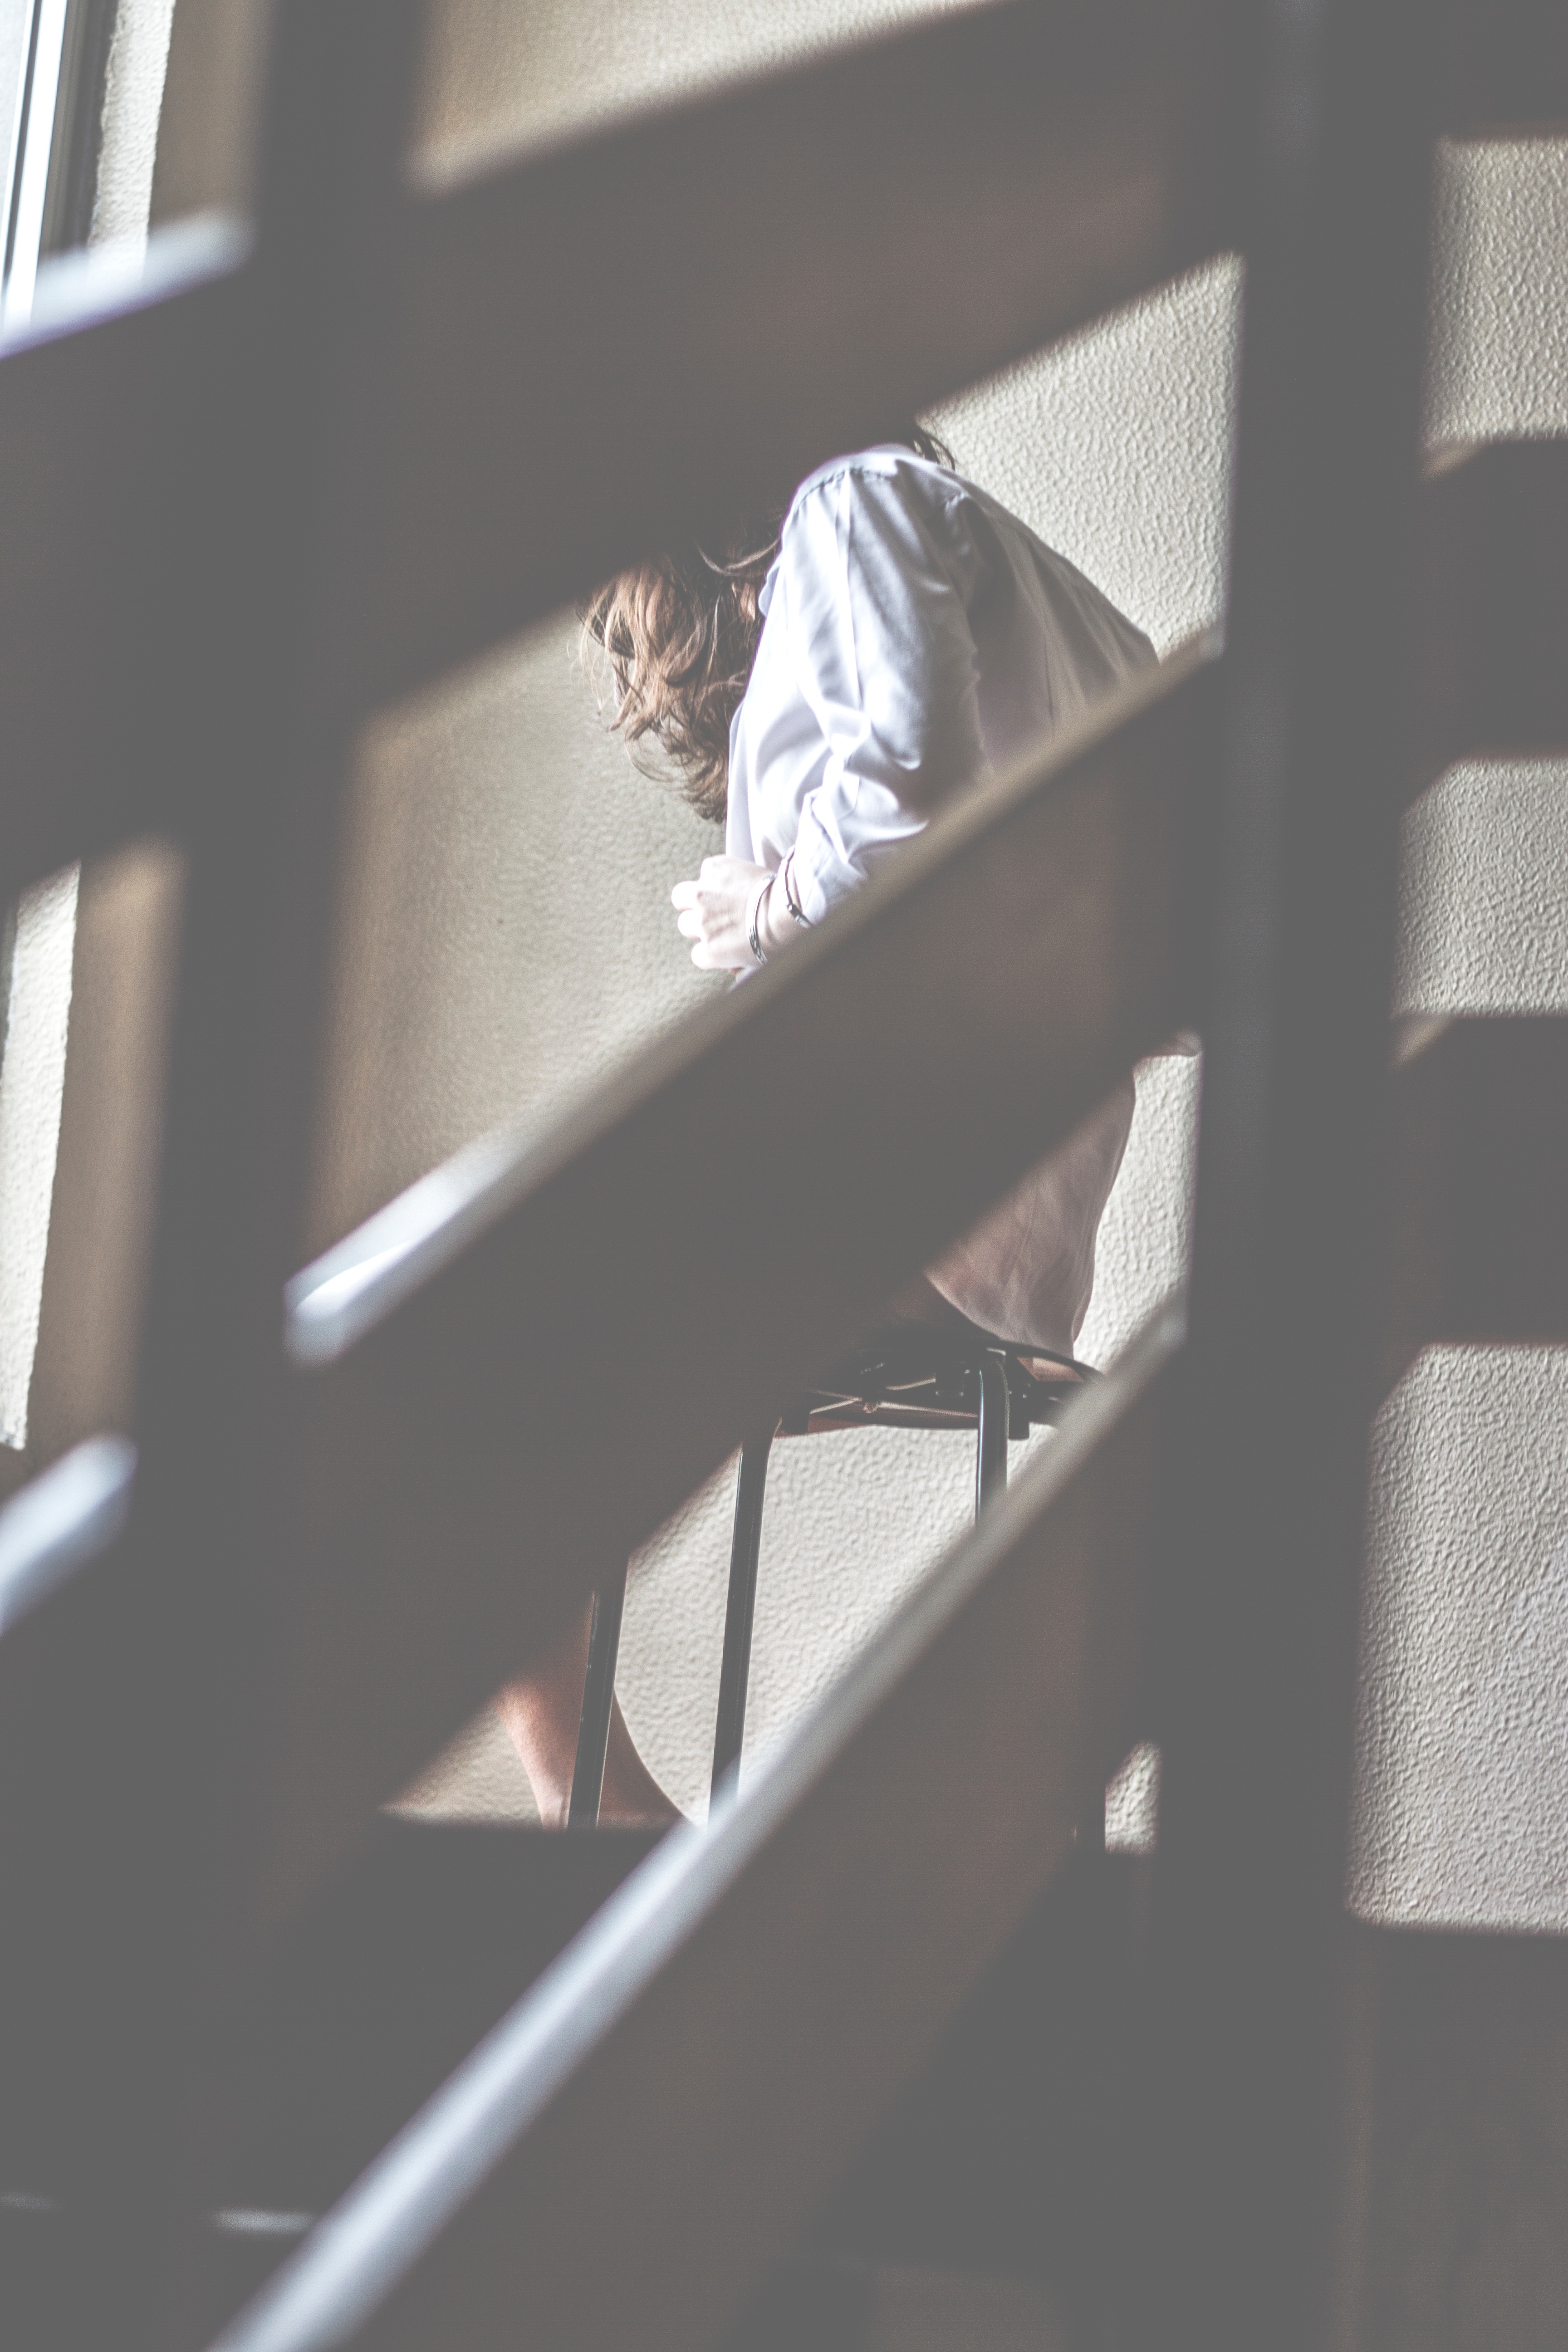
light, white, window, glass, wall, ceiling, color, metal, black, lighting, interior design, design, shape, daylighting, window covering